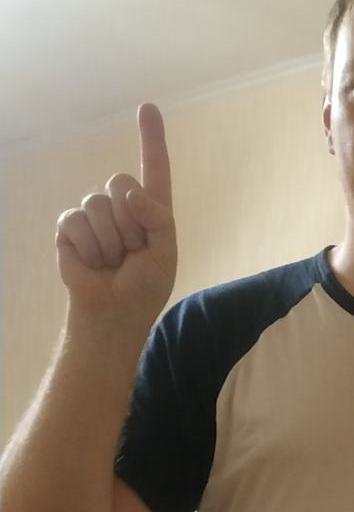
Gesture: one